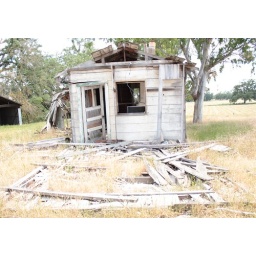
walking around and visiting the ruins of the old house